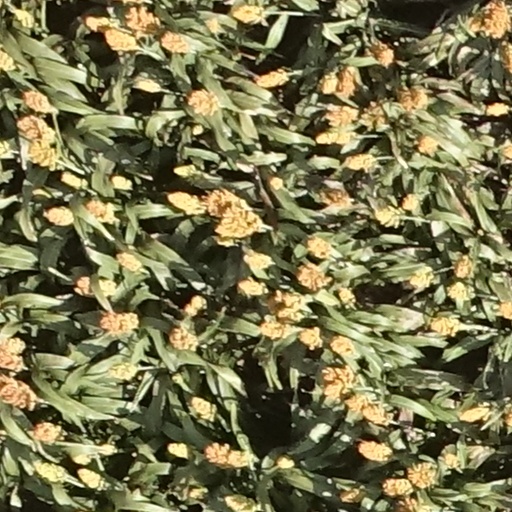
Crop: sorghum